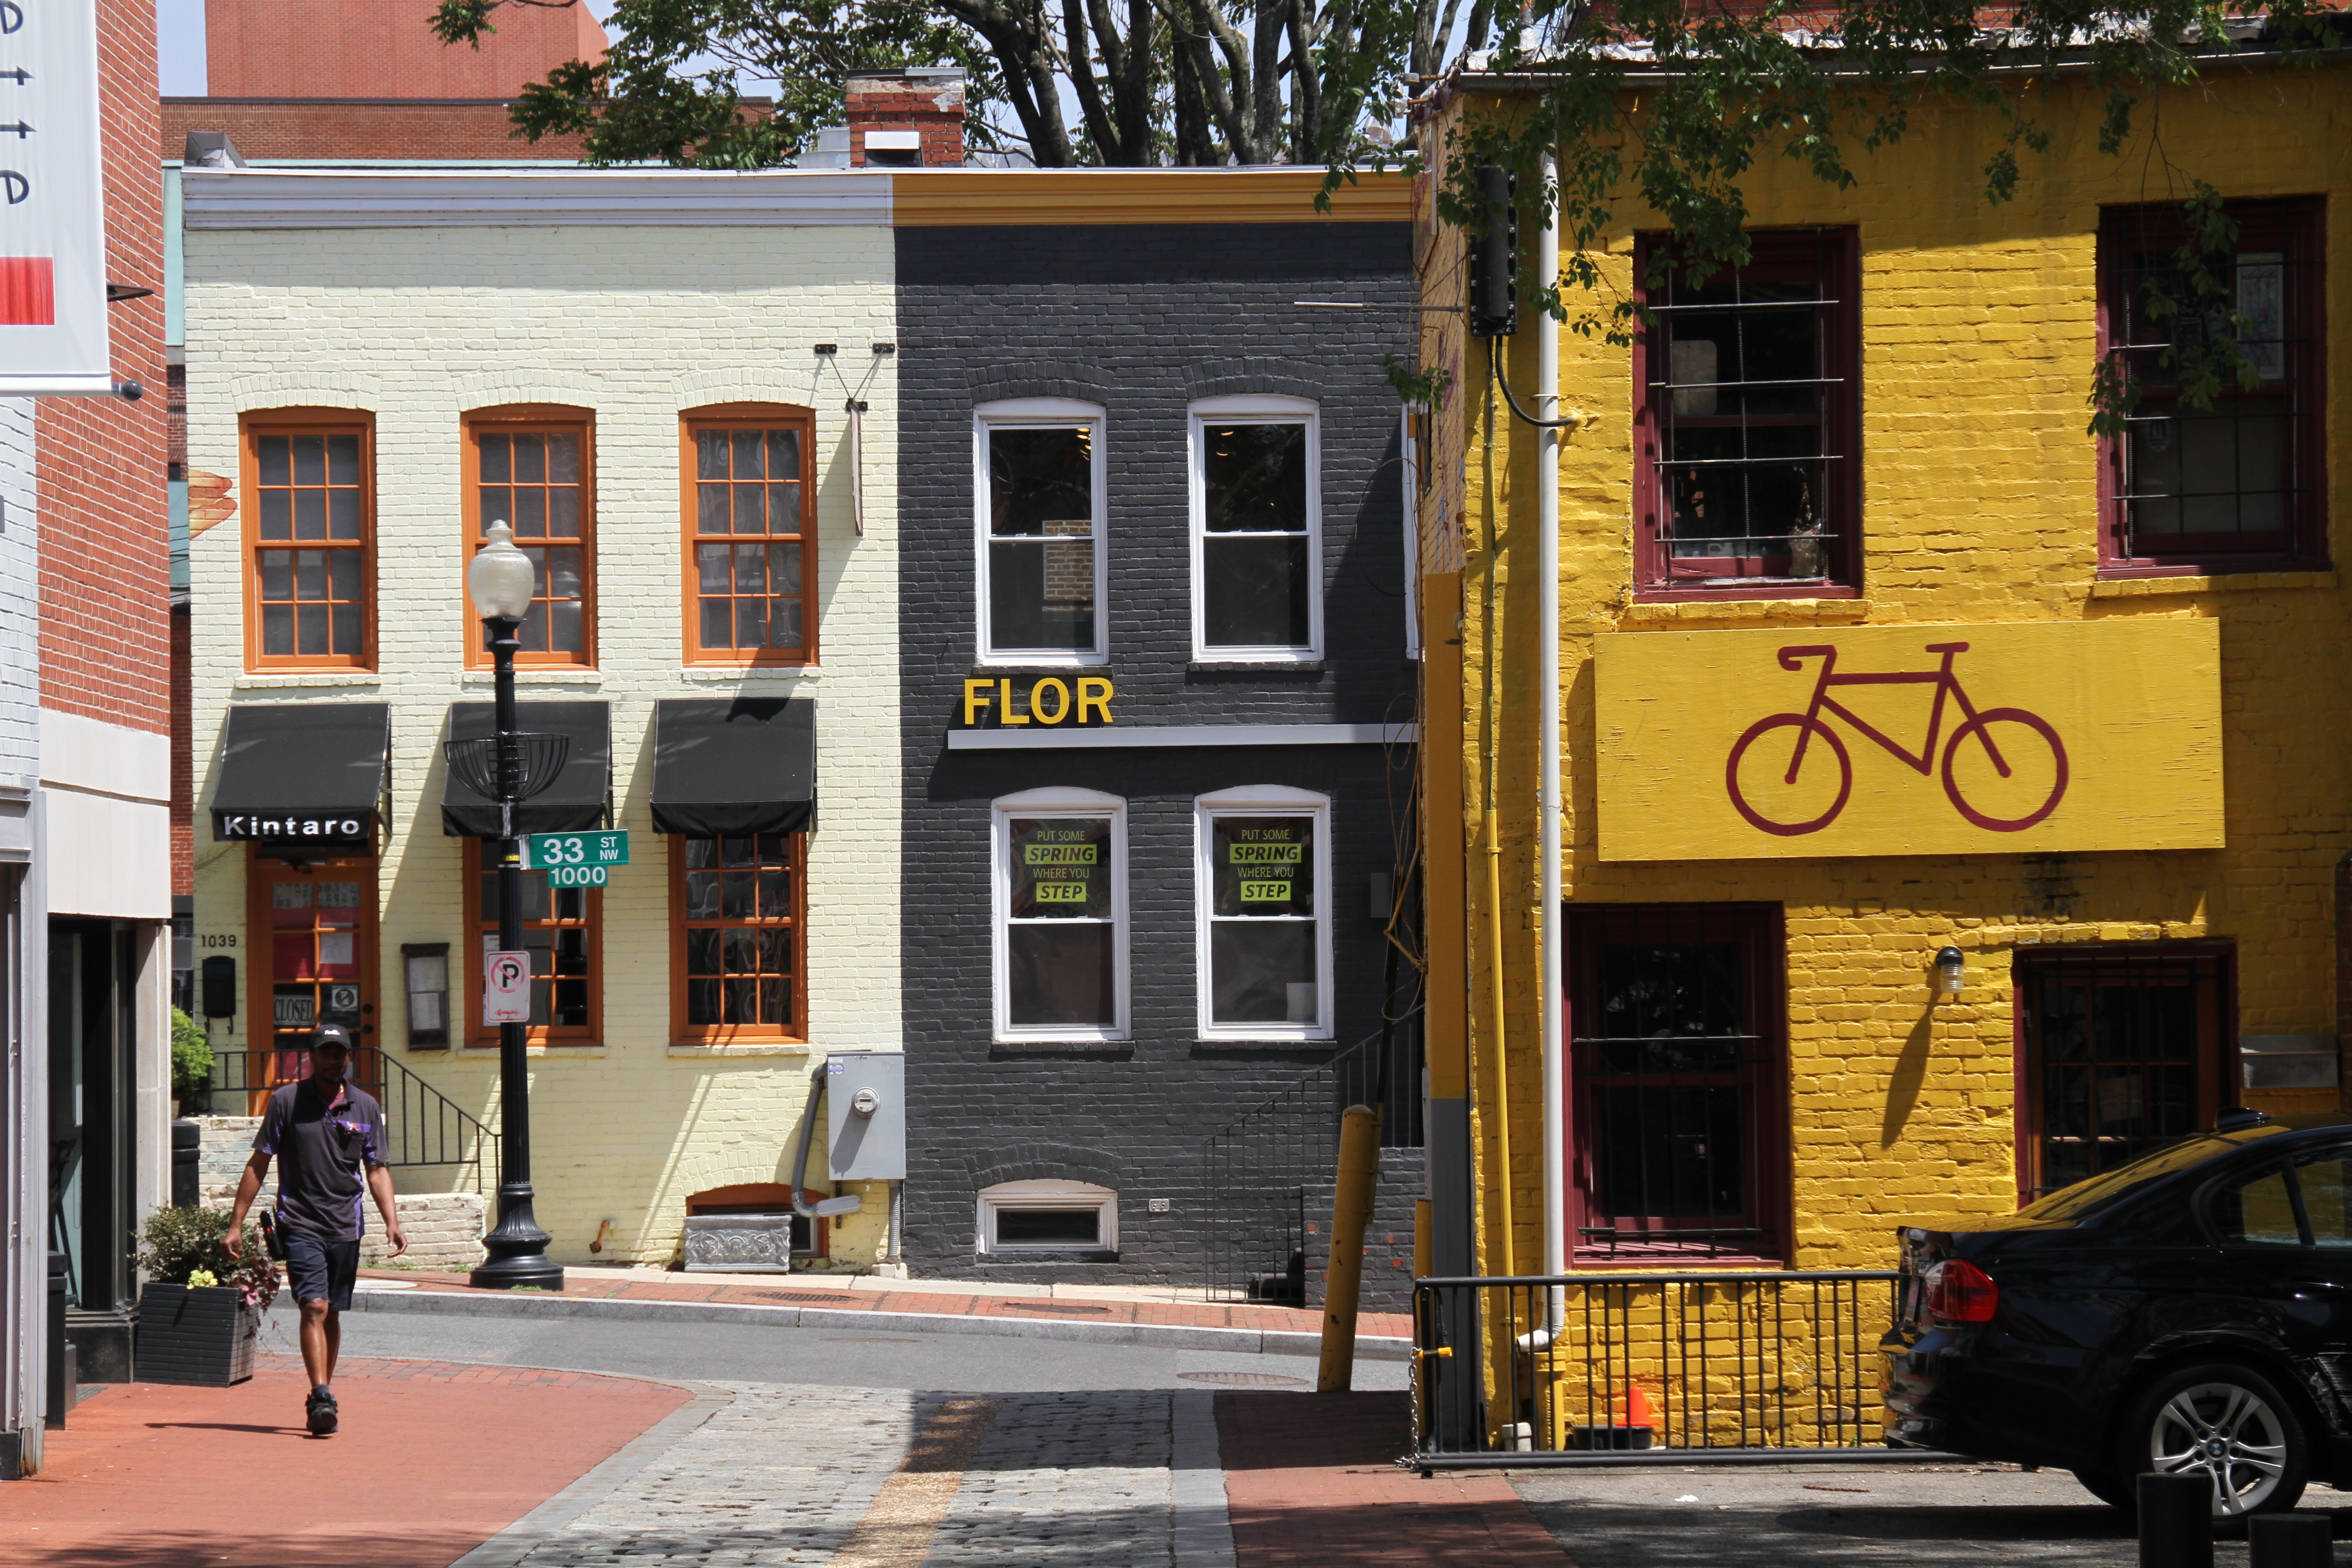
architecture, road, street, house, town, restaurant, city, home, downtown, facade, colorful, infrastructure, georgetown, neighbourhood, washington dc, urban area, residential area, human settlement